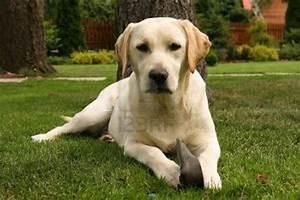
dog